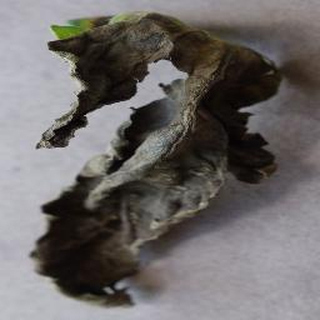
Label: tomato_early_blight